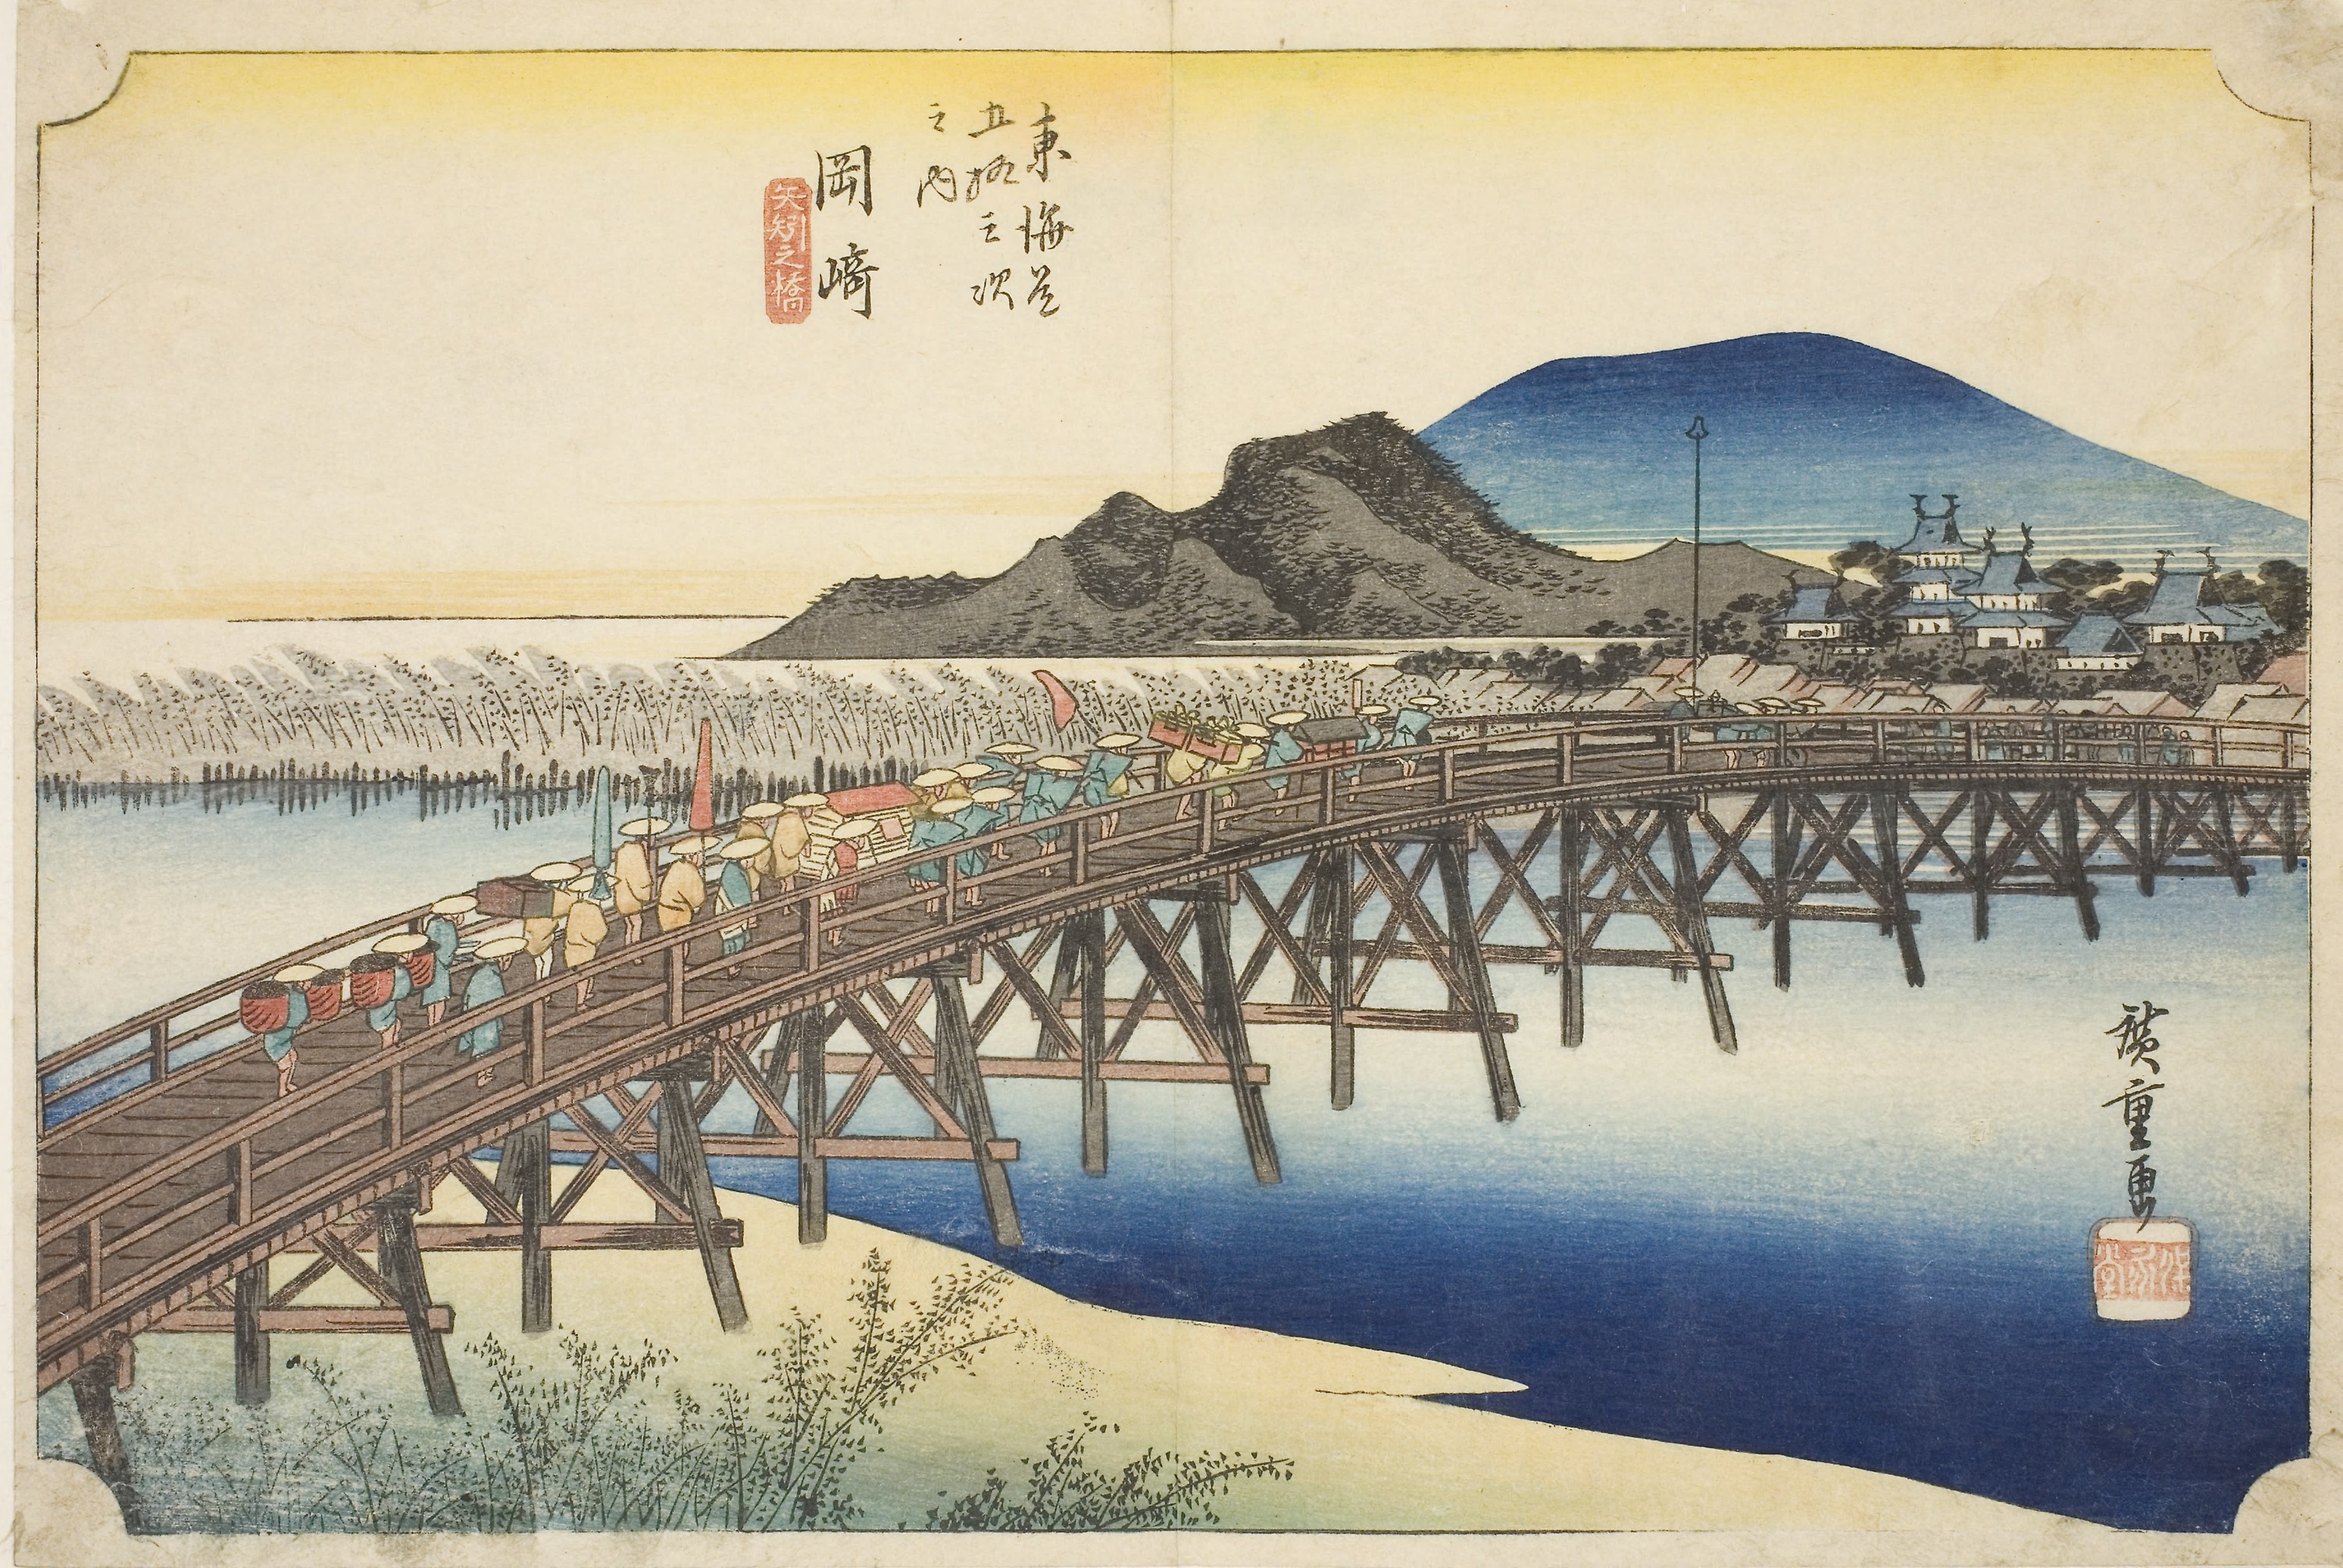
bridge, pier, paper product, illustration, nonbuilding structure, suspension bridge, painting, art